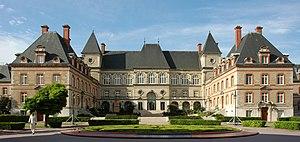
Georges Yver est un historien français. Ancien élève de l'École française de Rome, il se consacre d'abord à l'histoire économique de l'Italie médiévale et publie sa thèse en 1903.
Le quartier du Parc-de-Montsouris est le 54ᵉ quartier administratif de Paris situé dans le 14ᵉ arrondissement.
Cet article recense les timbres de France émis en 1960 par les Postes, télégraphes et téléphones.
Paul Émile Appell est un mathématicien français et un scientifique engagé.